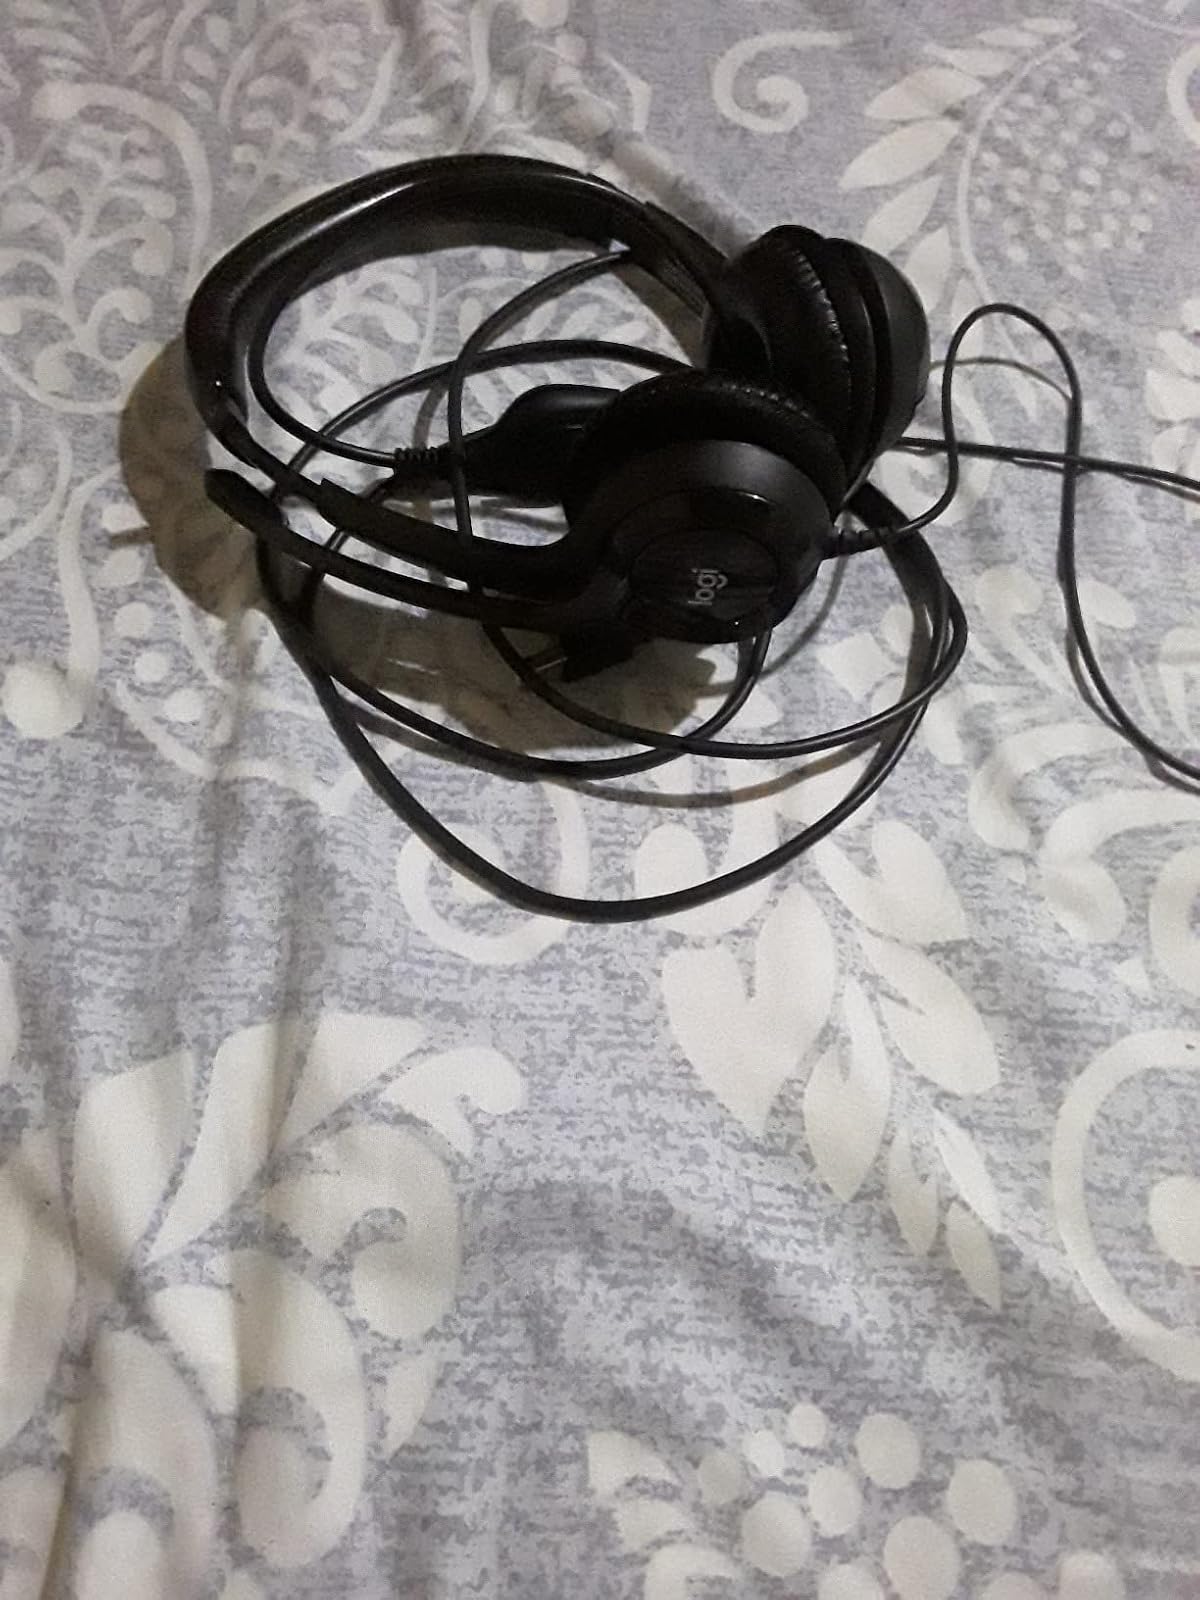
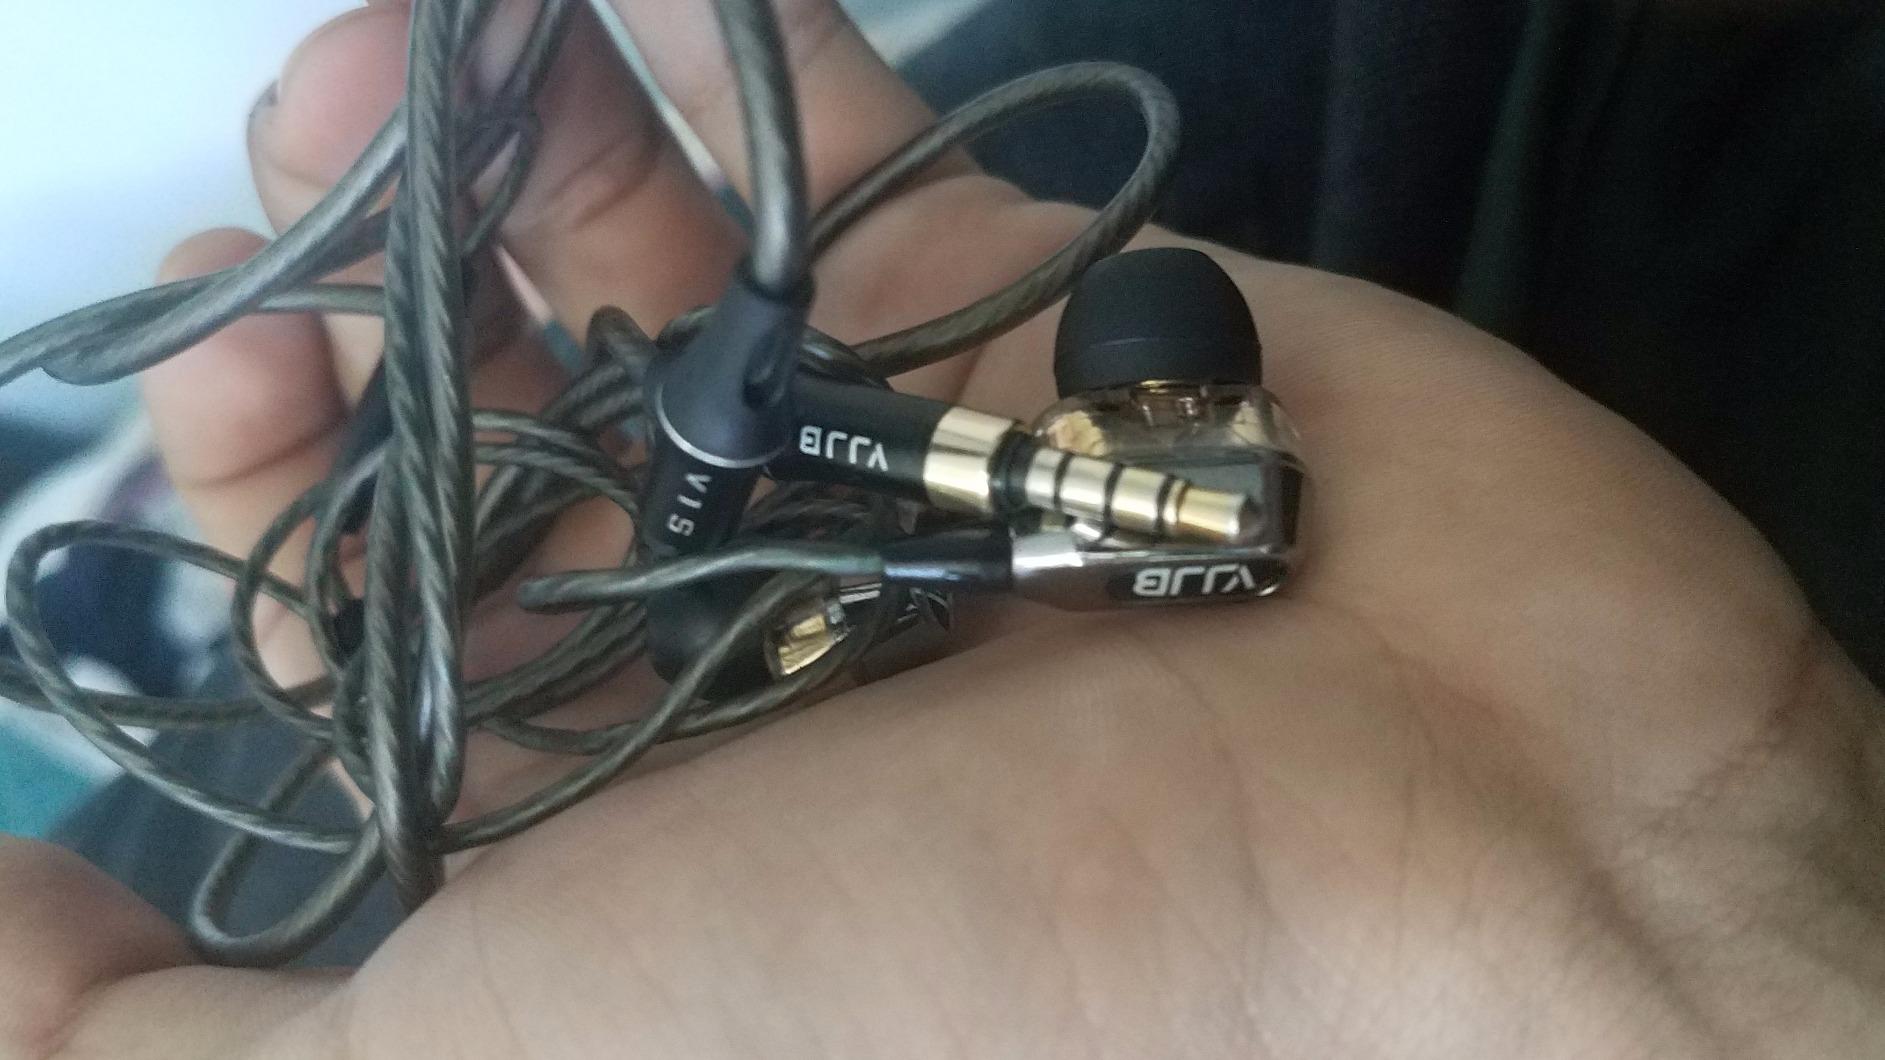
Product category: headphones
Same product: no